Payerne

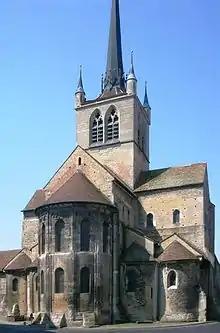
Former abbey church of Notre-Dame

From the , 3,379 or 46.3% were Roman Catholic, while 2,666 or 36.6% belonged to the Swiss Reformed Church. Of the rest of the population, there were 81 members of an Orthodox church (or about 1.11% of the population), there were 6 individuals (or about 0.08% of the population) who belonged to the Christian Catholic Church, and there were 97 individuals (or about 1.33% of the population) who belonged to another Christian church. There were 4 individuals (or about 0.05% of the population) who were Jewish, and 356 (or about 4.88% of the population) who were Islamic. There were 12 individuals who were Buddhist, 10 individuals who were Hindu and 3 individuals who belonged to another church. 533 (or about 7.31% of the population) belonged to no church, are agnostic or atheist, and 147 individuals (or about 2.02% of the population) did not answer the question.